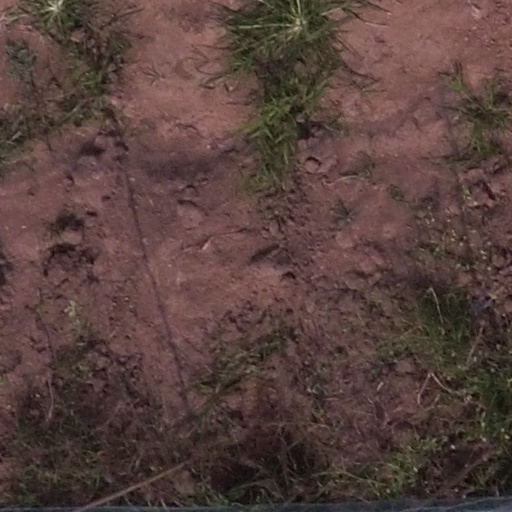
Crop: maize; corn